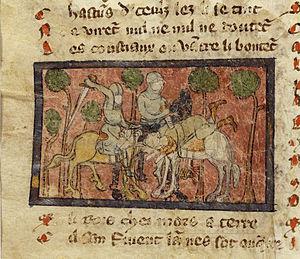
Assassinat de Chilpéric Ier. Français 1630, fol. 182v. Roman de renart le contrefait. XIVème siècle (après 1314). France, Nord.
Chilpéric Iᵉʳ, né entre 525 et 534, mort entre le 20 et le 28 septembre 584 à Chelles, est un souverain franc de la dynastie des Mérovingiens. Petit-fils de Clovis et fils de Clotaire Iᵉʳ, il est roi de Soissons de 561 à 584.